Vietnamese folk religion

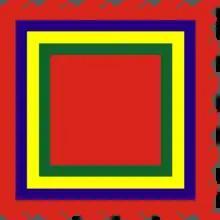
A symbol of Vietnamese folk religion – cờ ngũ sắc

Vietnamese folk religion (also known as đạo lương, bên lương) is a group of spiritual beliefs and practices adhered to by the Vietnamese people. About 86% of the population in Vietnam are reported irreligious, but many among them practice folk religious traditions.